Brent Williams (American football)

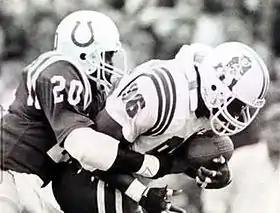
Williams (right) playing for the Patriots circa 1988

Brent Dione Williams (born October 23, 1964) is an American former professional football player who was a defensive end for 11 seasons in the National Football League (NFL). He played college football for the Toledo Rockets. His son is former NFL offensive tackle and current AEW professional wrestler Brennan Williams.